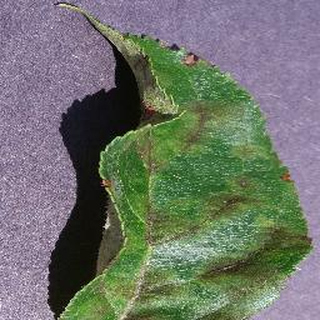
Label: apple_apple_scab